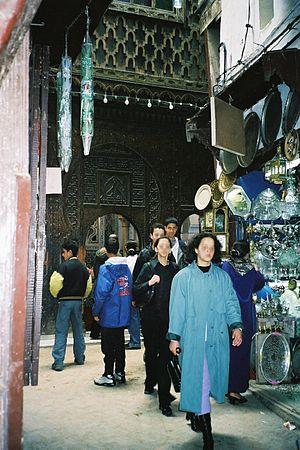
Moulay Idrîs II, né à Walili au Maroc trois mois après la mort de son père en 791, est un émir idrisside. Il prit le pouvoir à onze ans. Il est mort en 828.